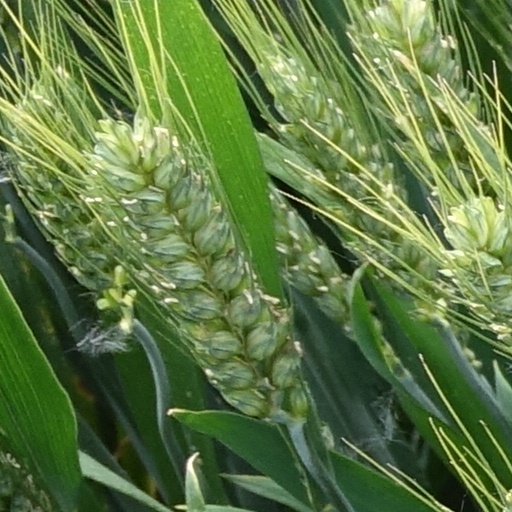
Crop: wheat